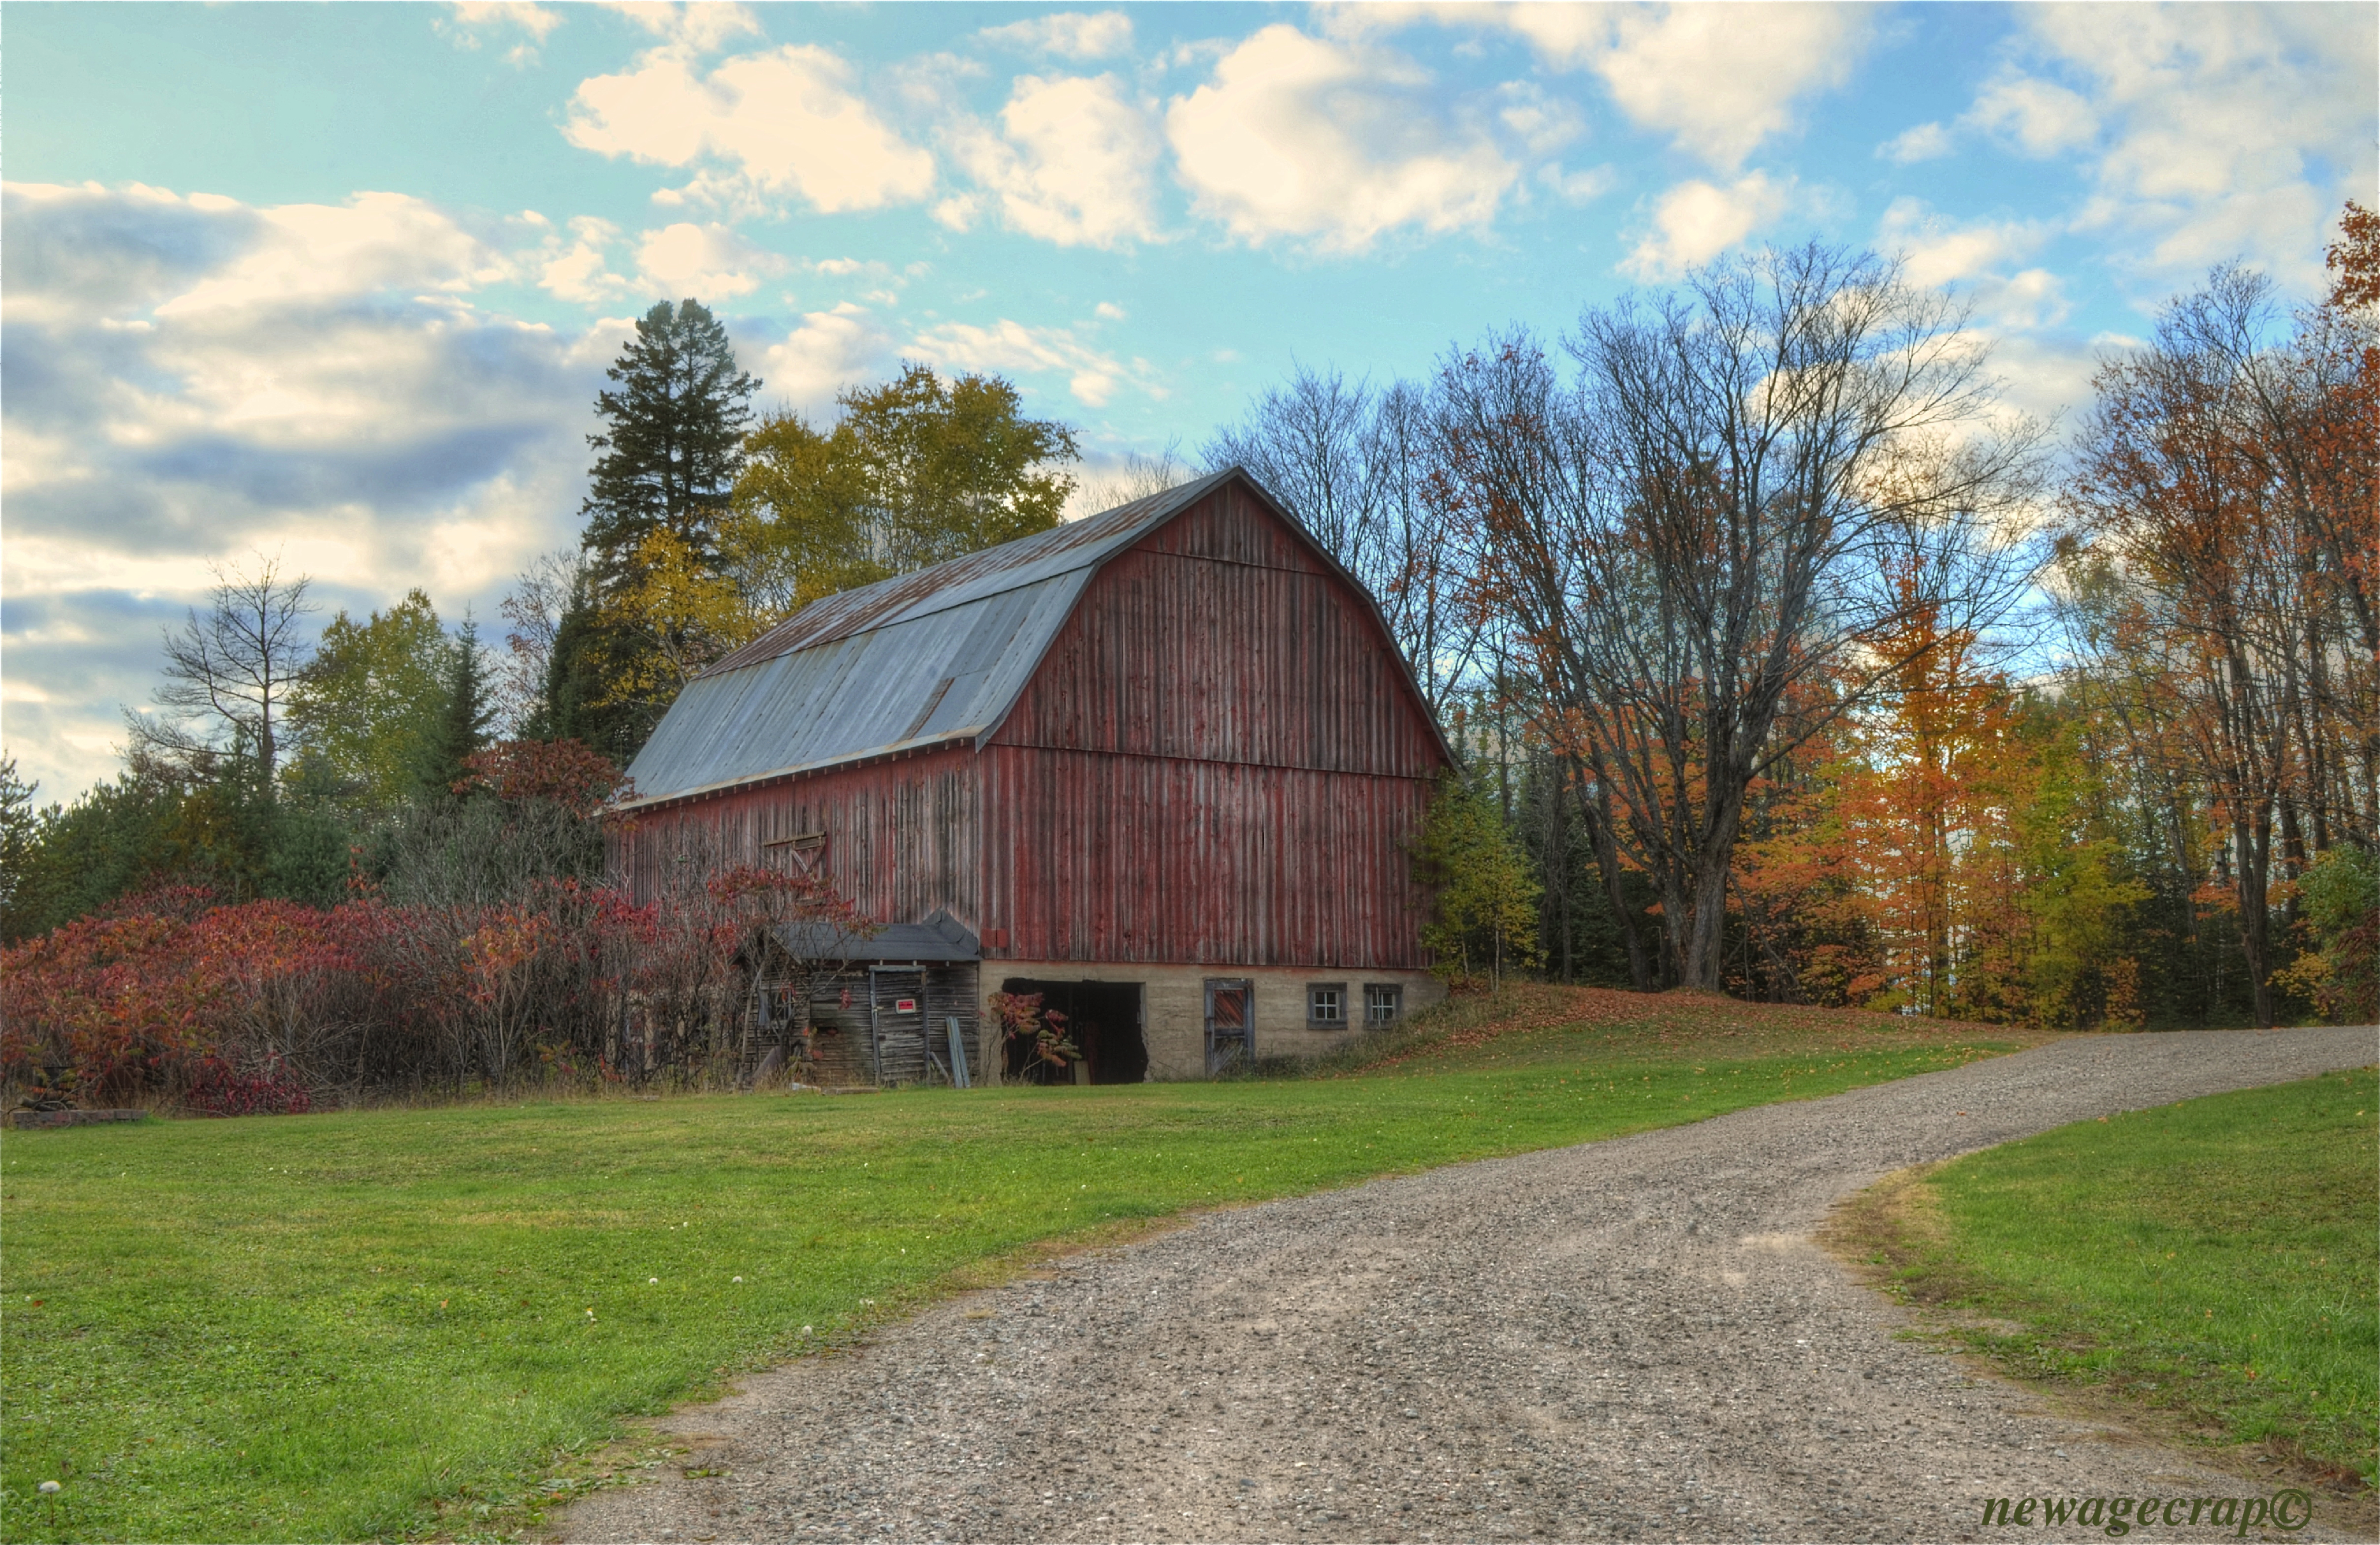
farm, prairie, building, barn, home, rustic, rural, autumn, property, nikon, farms, barns, estate, nikond5100, newagecrapphotography, wisconsin, october2014, real estate, rural area, eagleriver, northwoods, sugarcamp, eagleriverwisconsin, sugarcampwisconsin